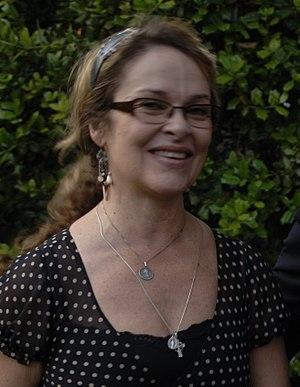
Moira Harris, nom de scène Moira Jane Harris, née le 19 avril 1954 à Pontiac, en Illinois, aux, est une actrice américaine.